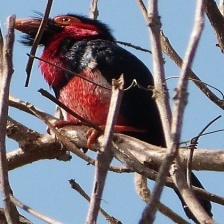
Species: BEARDED BARBET
Scientific name: LYBIUS DUBIUS